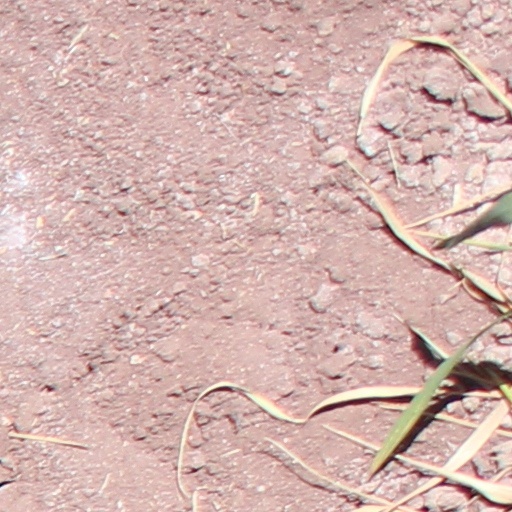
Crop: wheat